Erciyes University

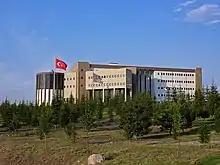
The rectorate building of Erciyes University

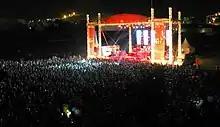
The Spring Festival at Erciyes University is an annual event featuring cultural performances, exhibitions, and live music.

Erciyes University originated from the Gevher Nesibe Medical School, established in 1969 as an affiliate of Hacettepe University, and the Kayseri Business School, founded in 1977. These faculties combined to form an independent institution under the name University of Kayseri in 1978. In 1982, the university expanded with the incorporation of two additional higher education institutions in Kayseri, the Faculty of Engineering and the Faculty of Theology. Shortly after, the institution took on the name Erciyes University. The name of the university has an inspiration from Mount Erciyes, which is 15 kilometres to the southwest of the university.